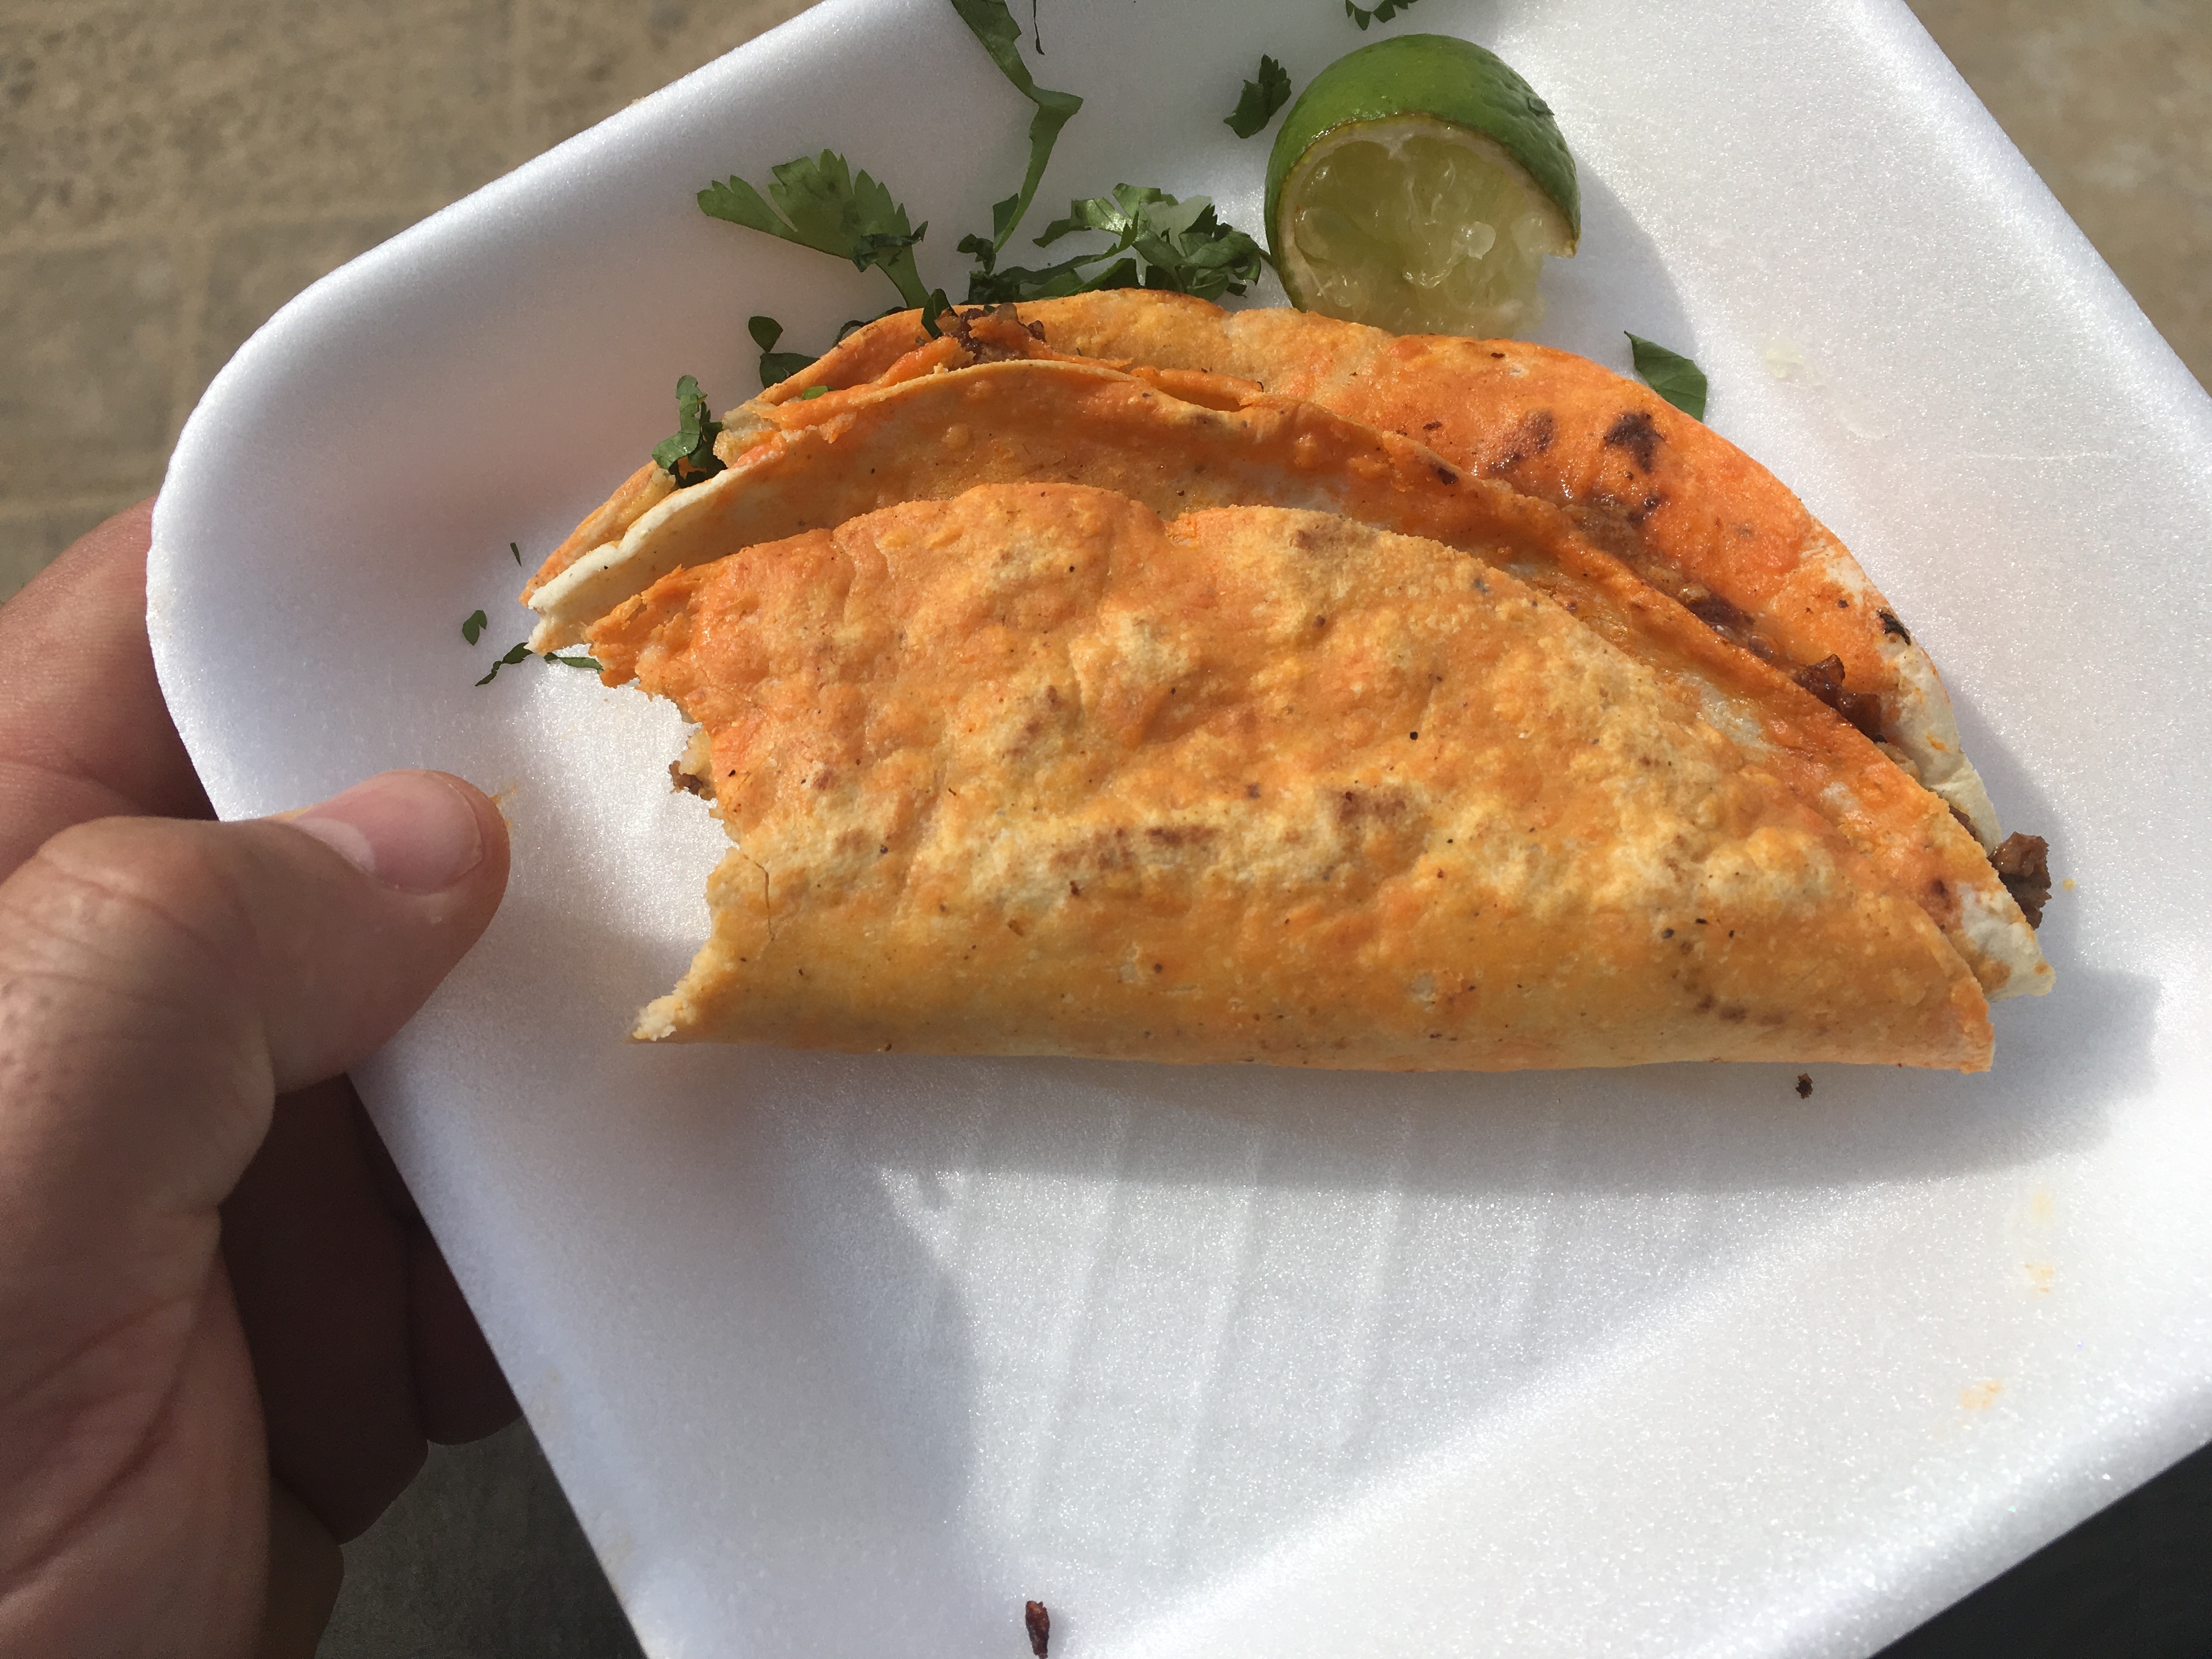
dish, meal, food, produce, fish, breakfast, dessert, cuisine, baked goods